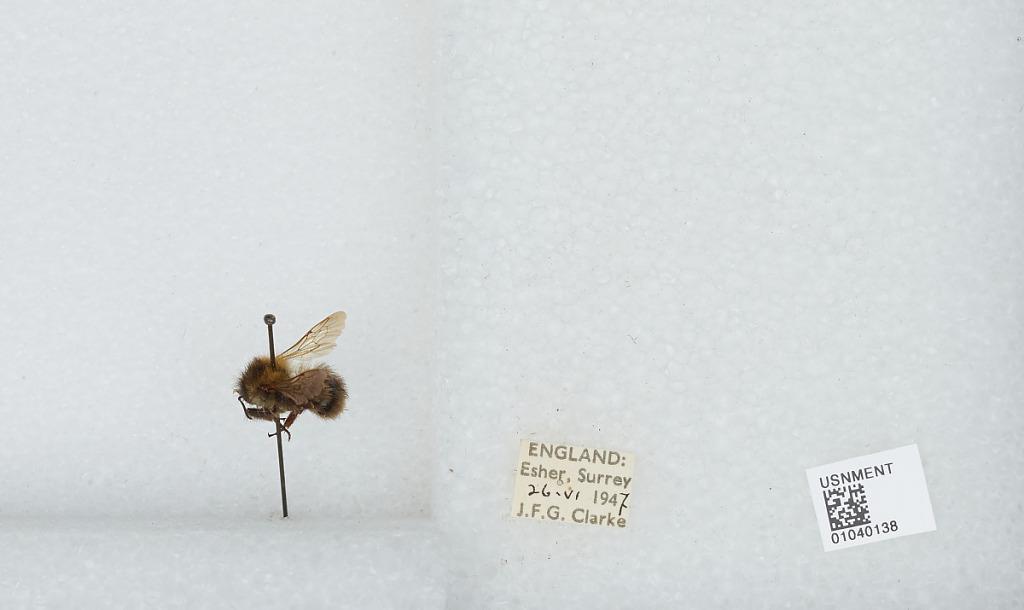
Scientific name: Bombus (Thoracobombus) pascuorum (Scopoli)
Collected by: J. Clarke
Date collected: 1947-6-26
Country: United Kingdom
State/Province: England
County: Surrey
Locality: Esher
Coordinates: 51.3691, -0.365